De Sacia Mooers

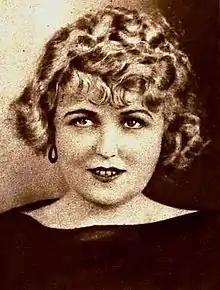
Mooers in 1922

De Sacia Mooers (November 19, 1888 – January 11, 1960) was a film actress, disputably from Los Angeles, California. She appeared in over one hundred movies in the silent film era. She was perhaps best known as the "Blonde Vamp" for her role in "The Blonde Vampire" in 1922. Her career ended with talking films.